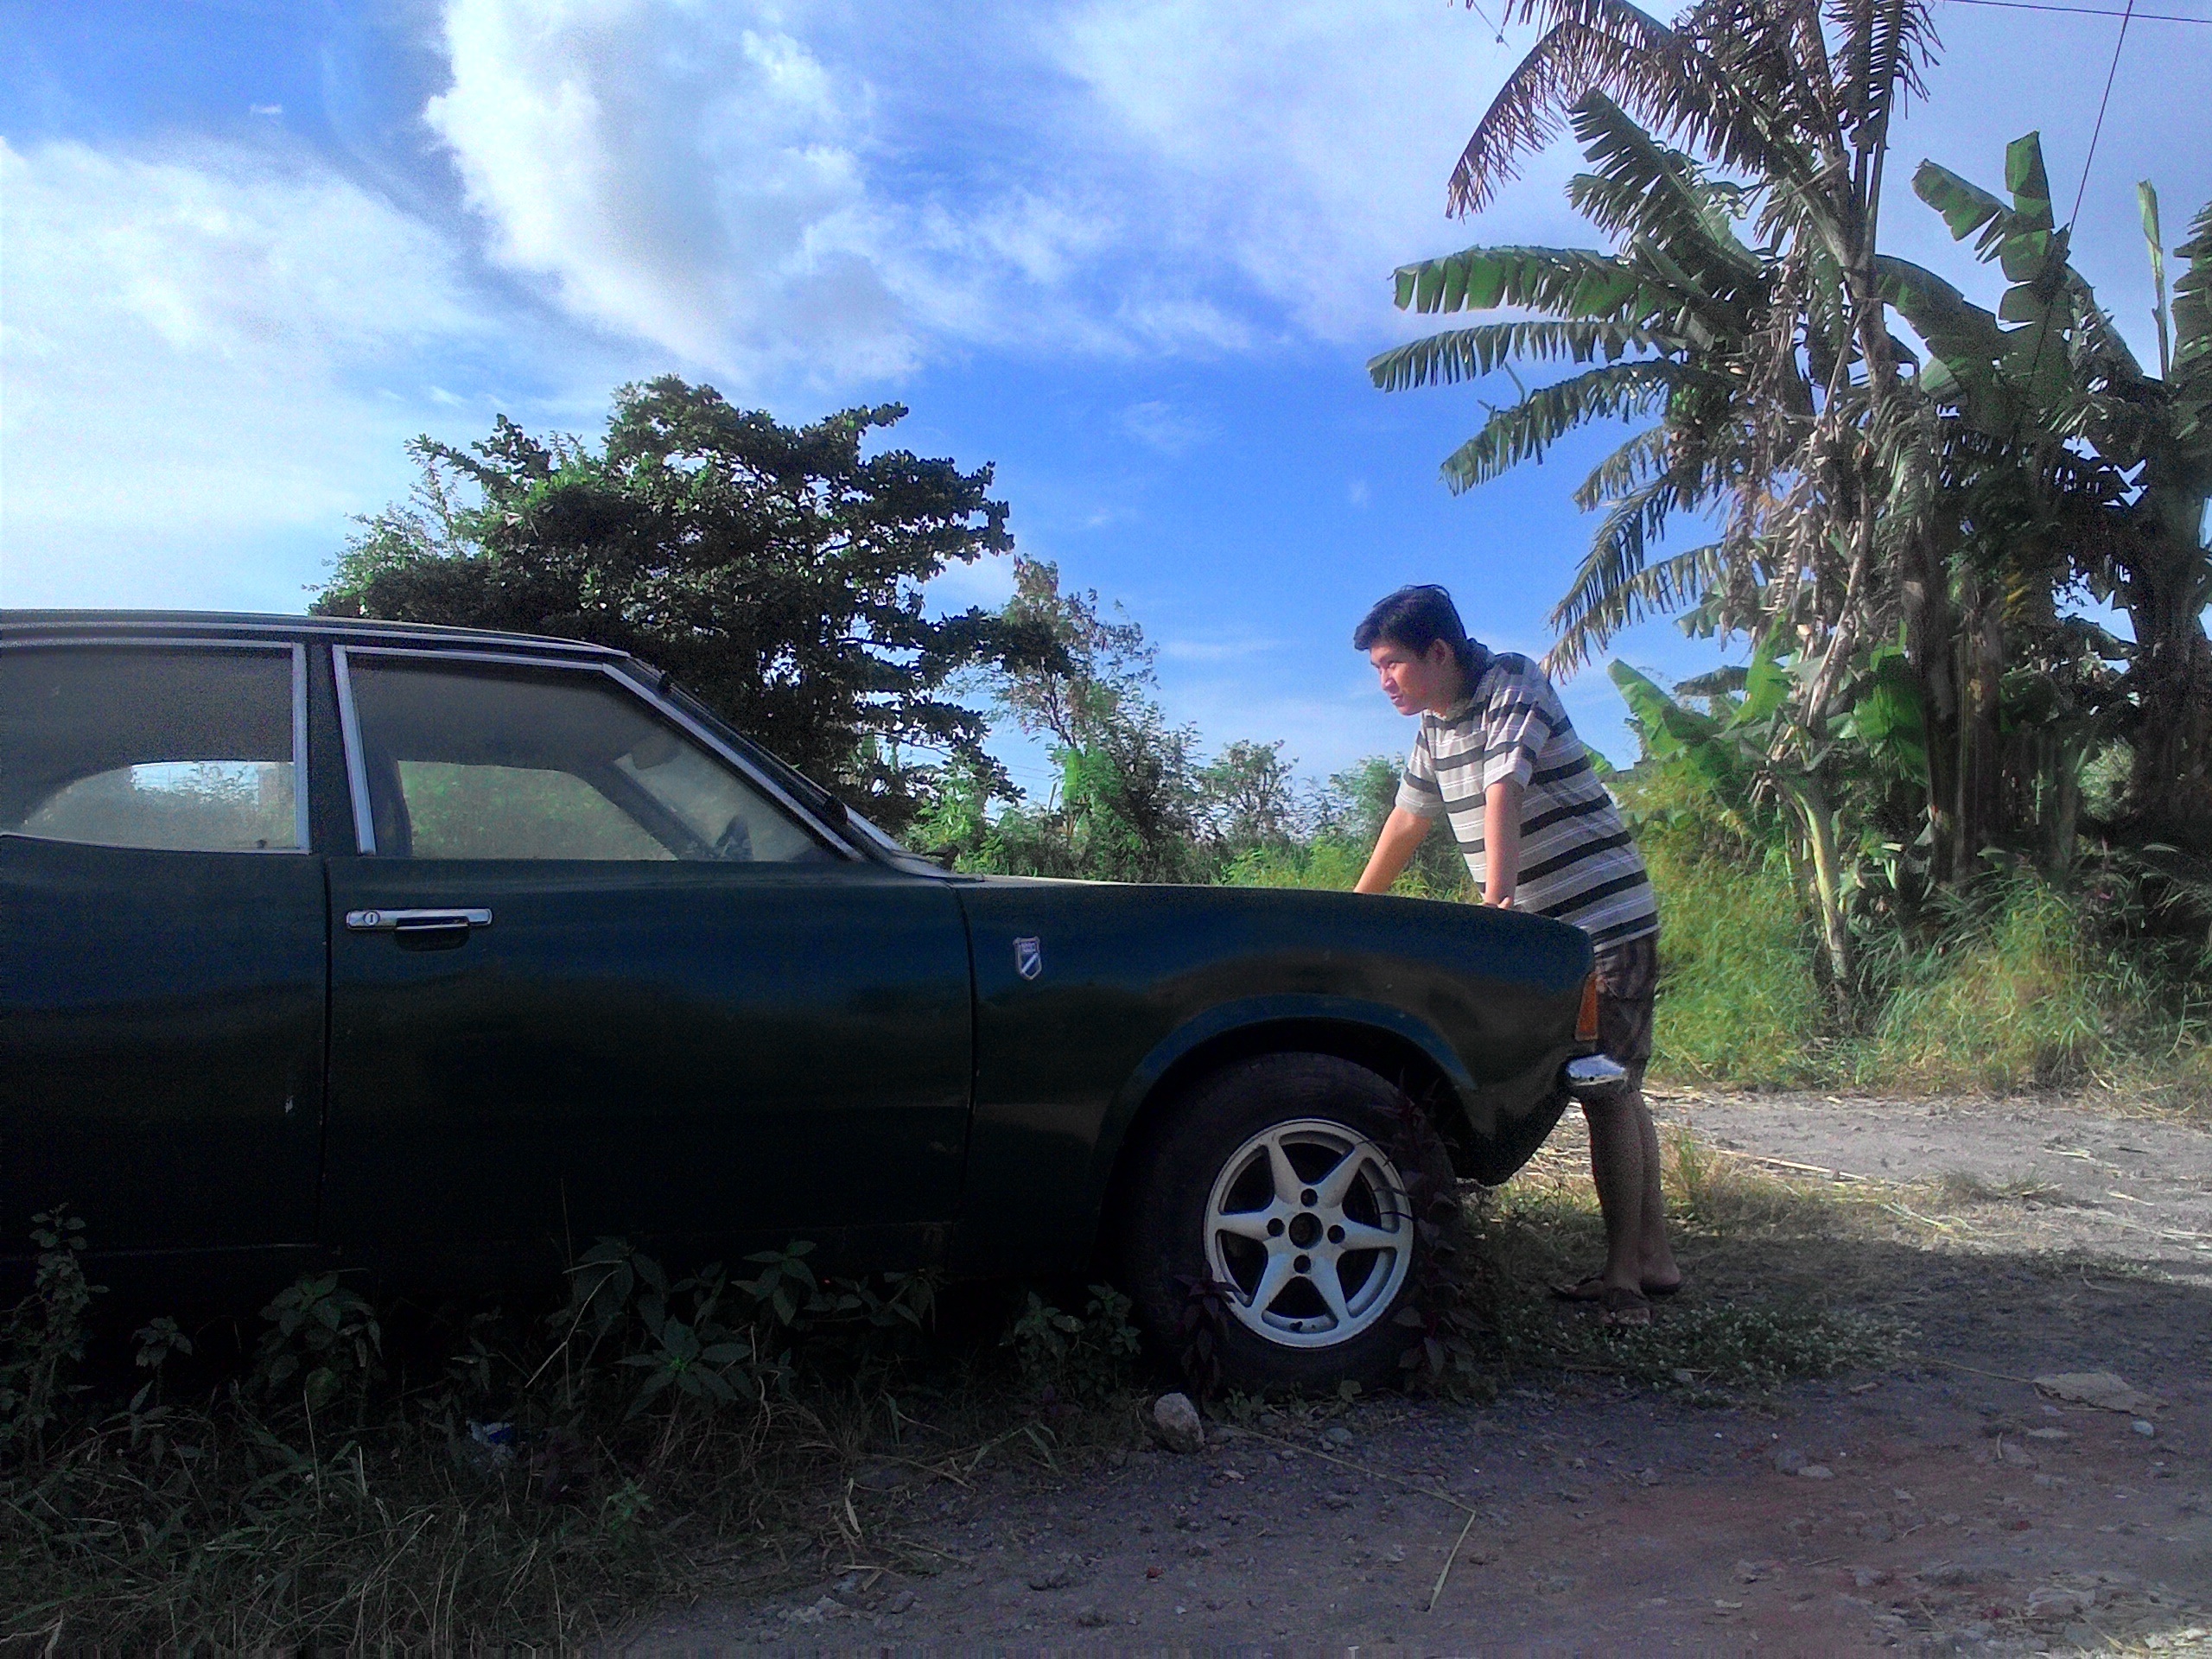
car, vehicle, sedan, land vehicle, automobile make, compact car, family car, executive car, subcompact car